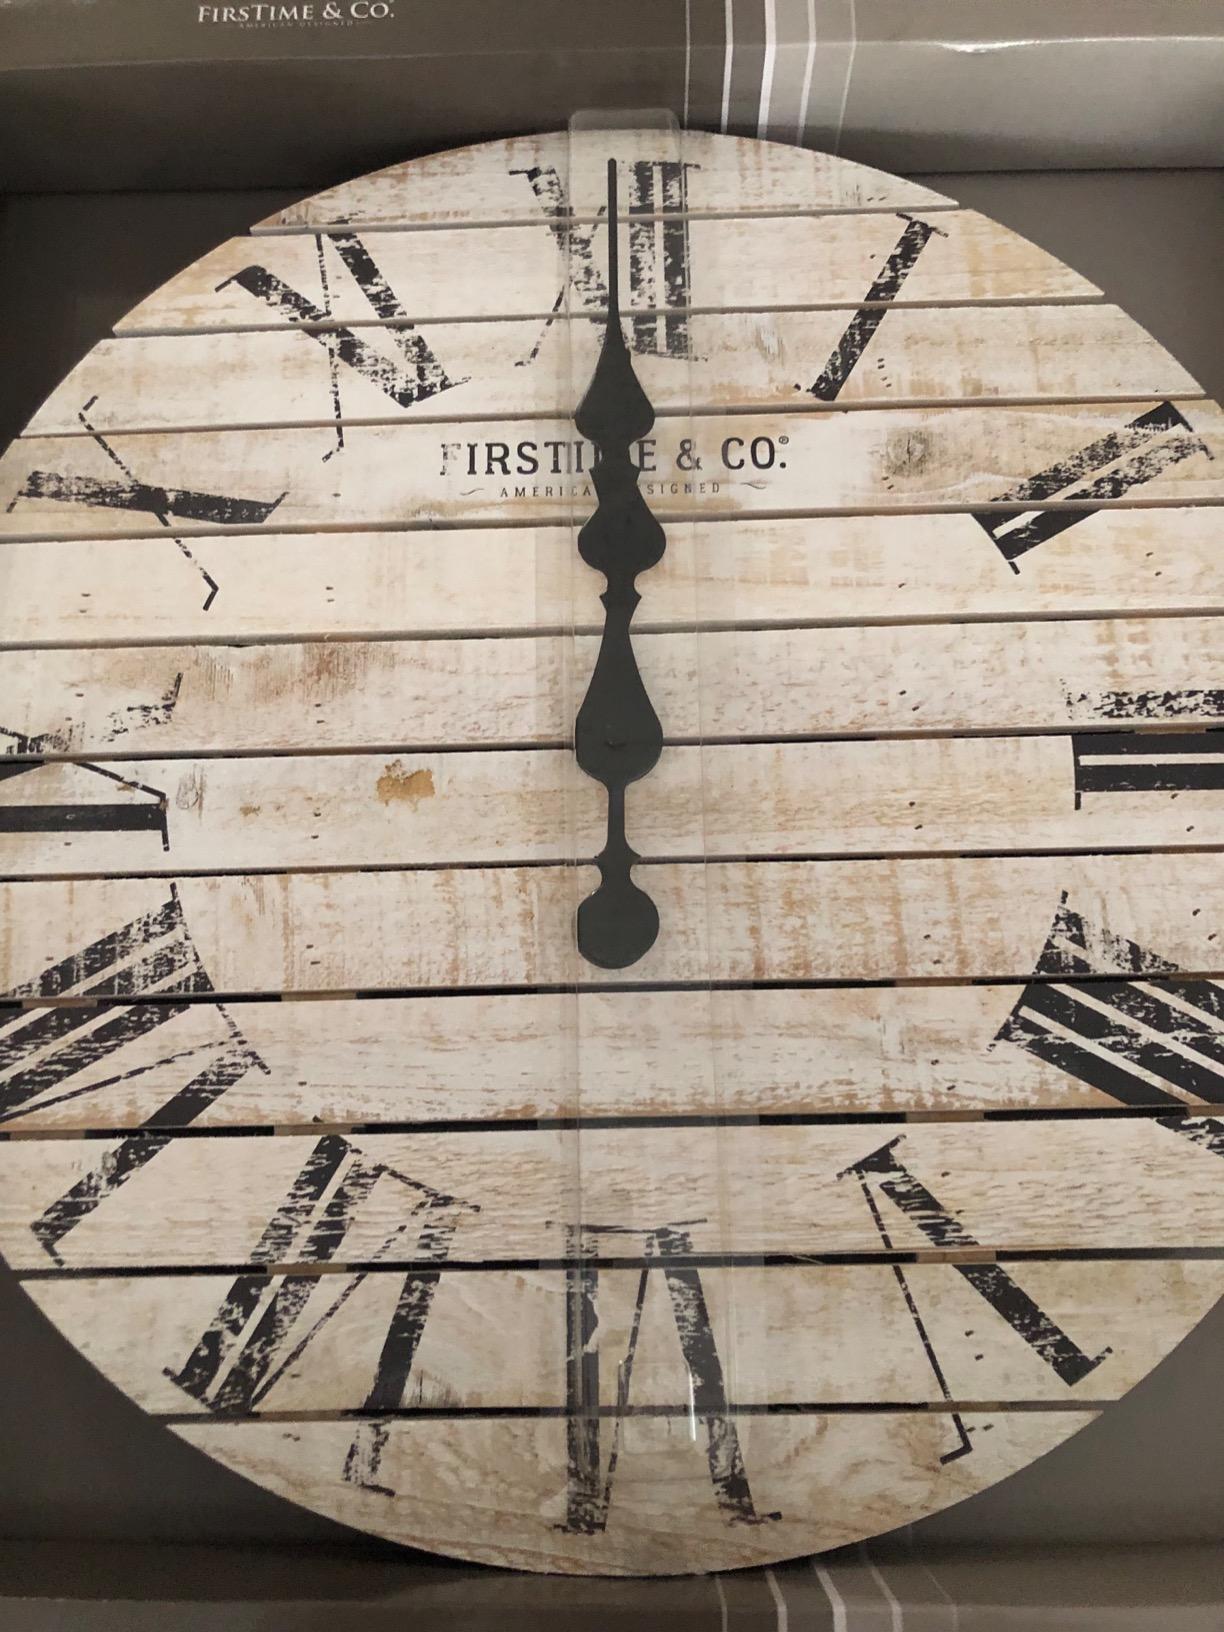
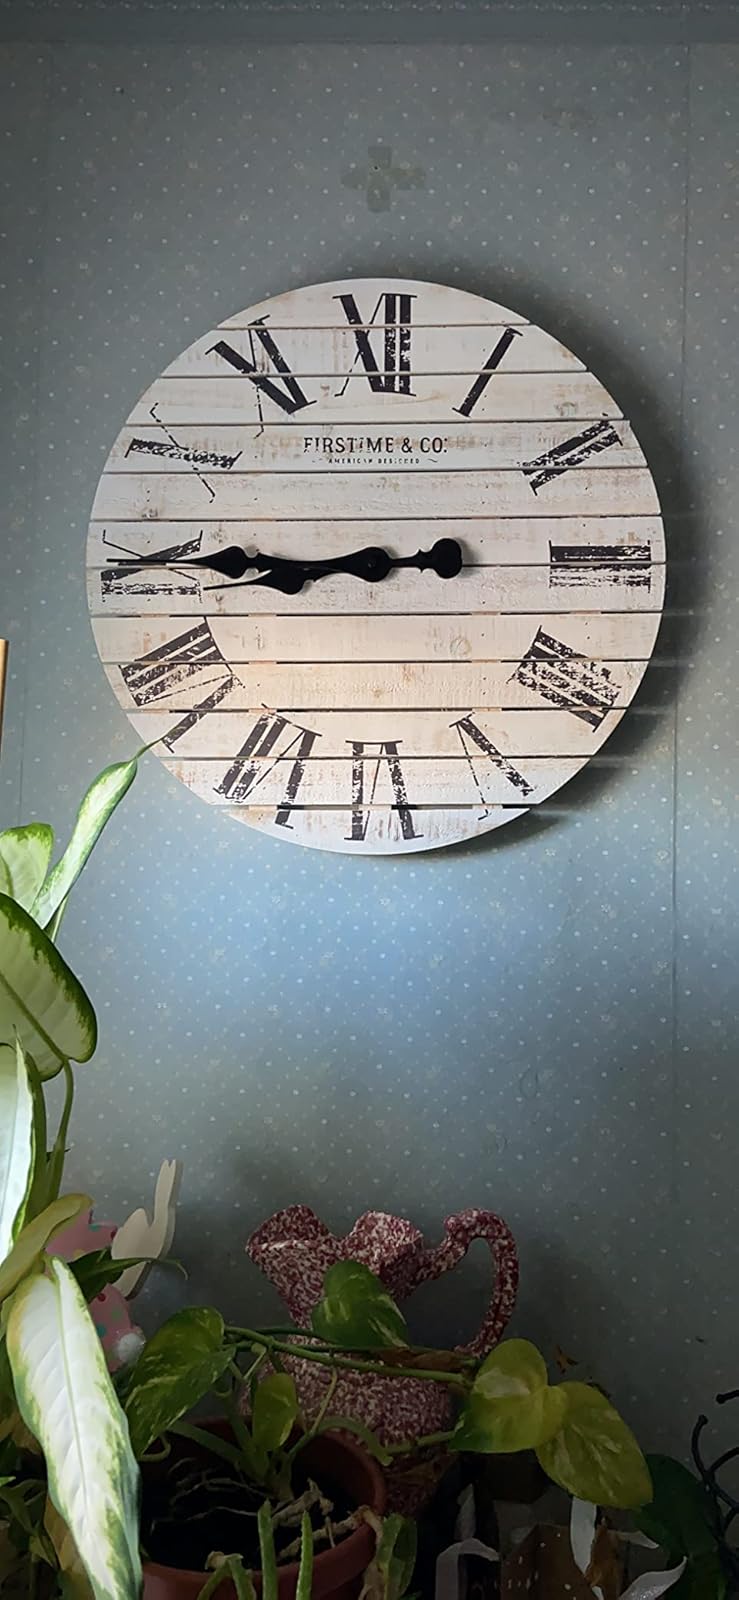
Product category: clock
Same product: yes